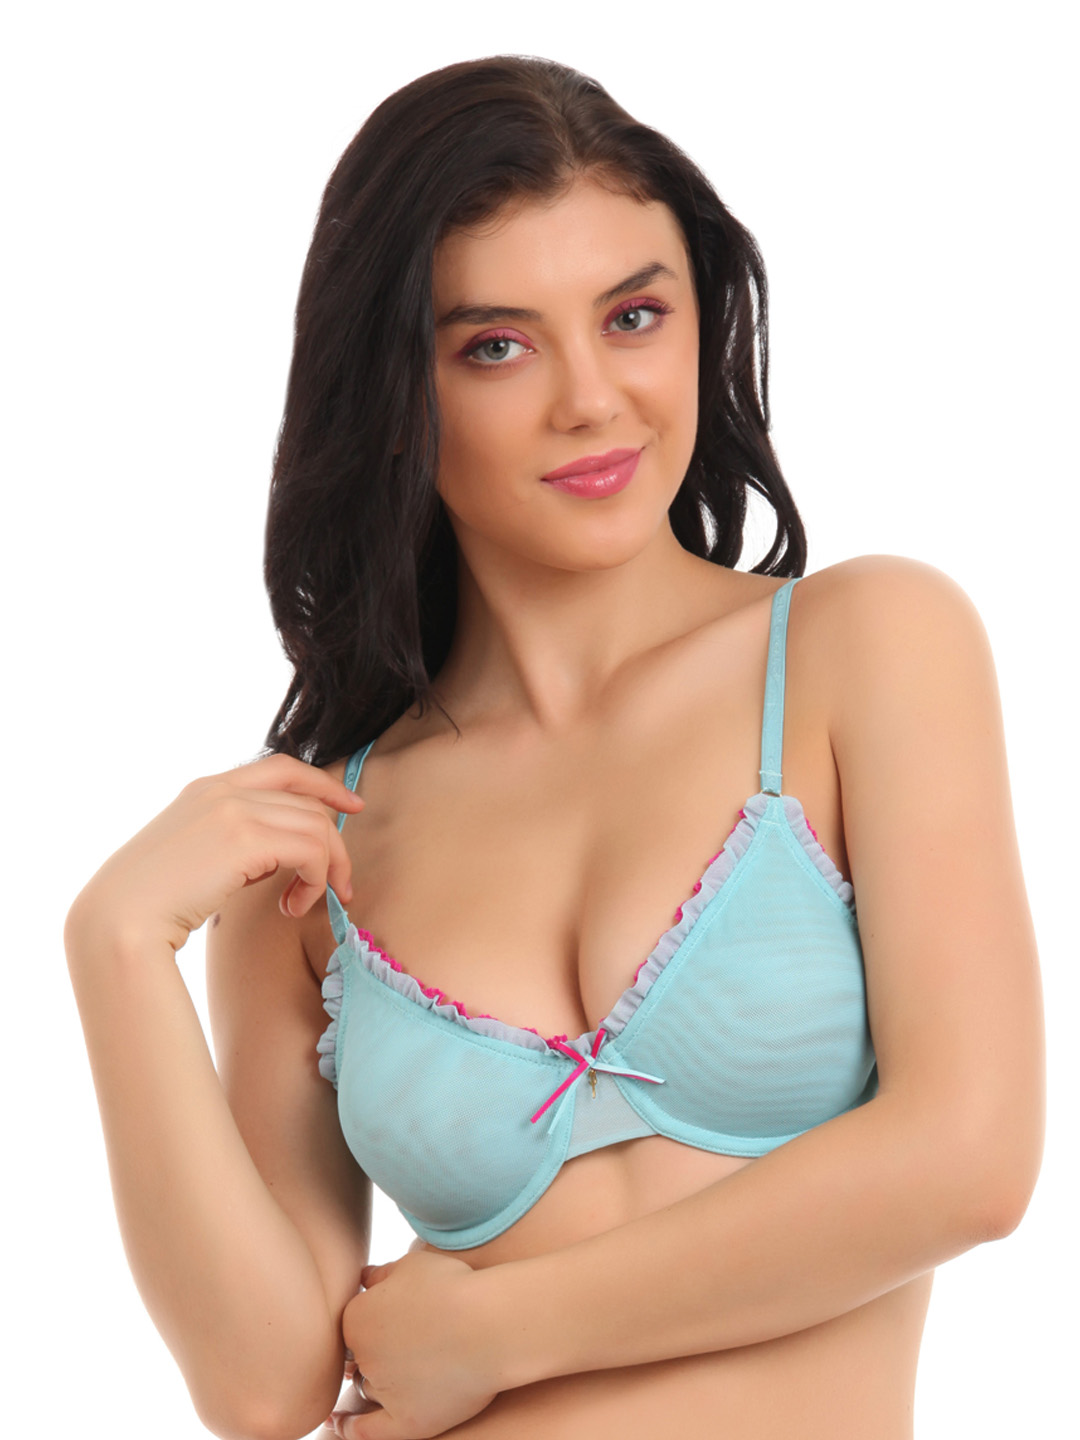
Avirate Blue Bra
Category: Apparel / Innerwear / Bra
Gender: Women
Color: Blue
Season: Summer 2014
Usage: Casual